Sky position (RA, Dec in degrees): 182.367, 3.538
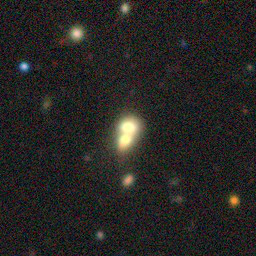
Galaxy morphology: Merging Galaxies